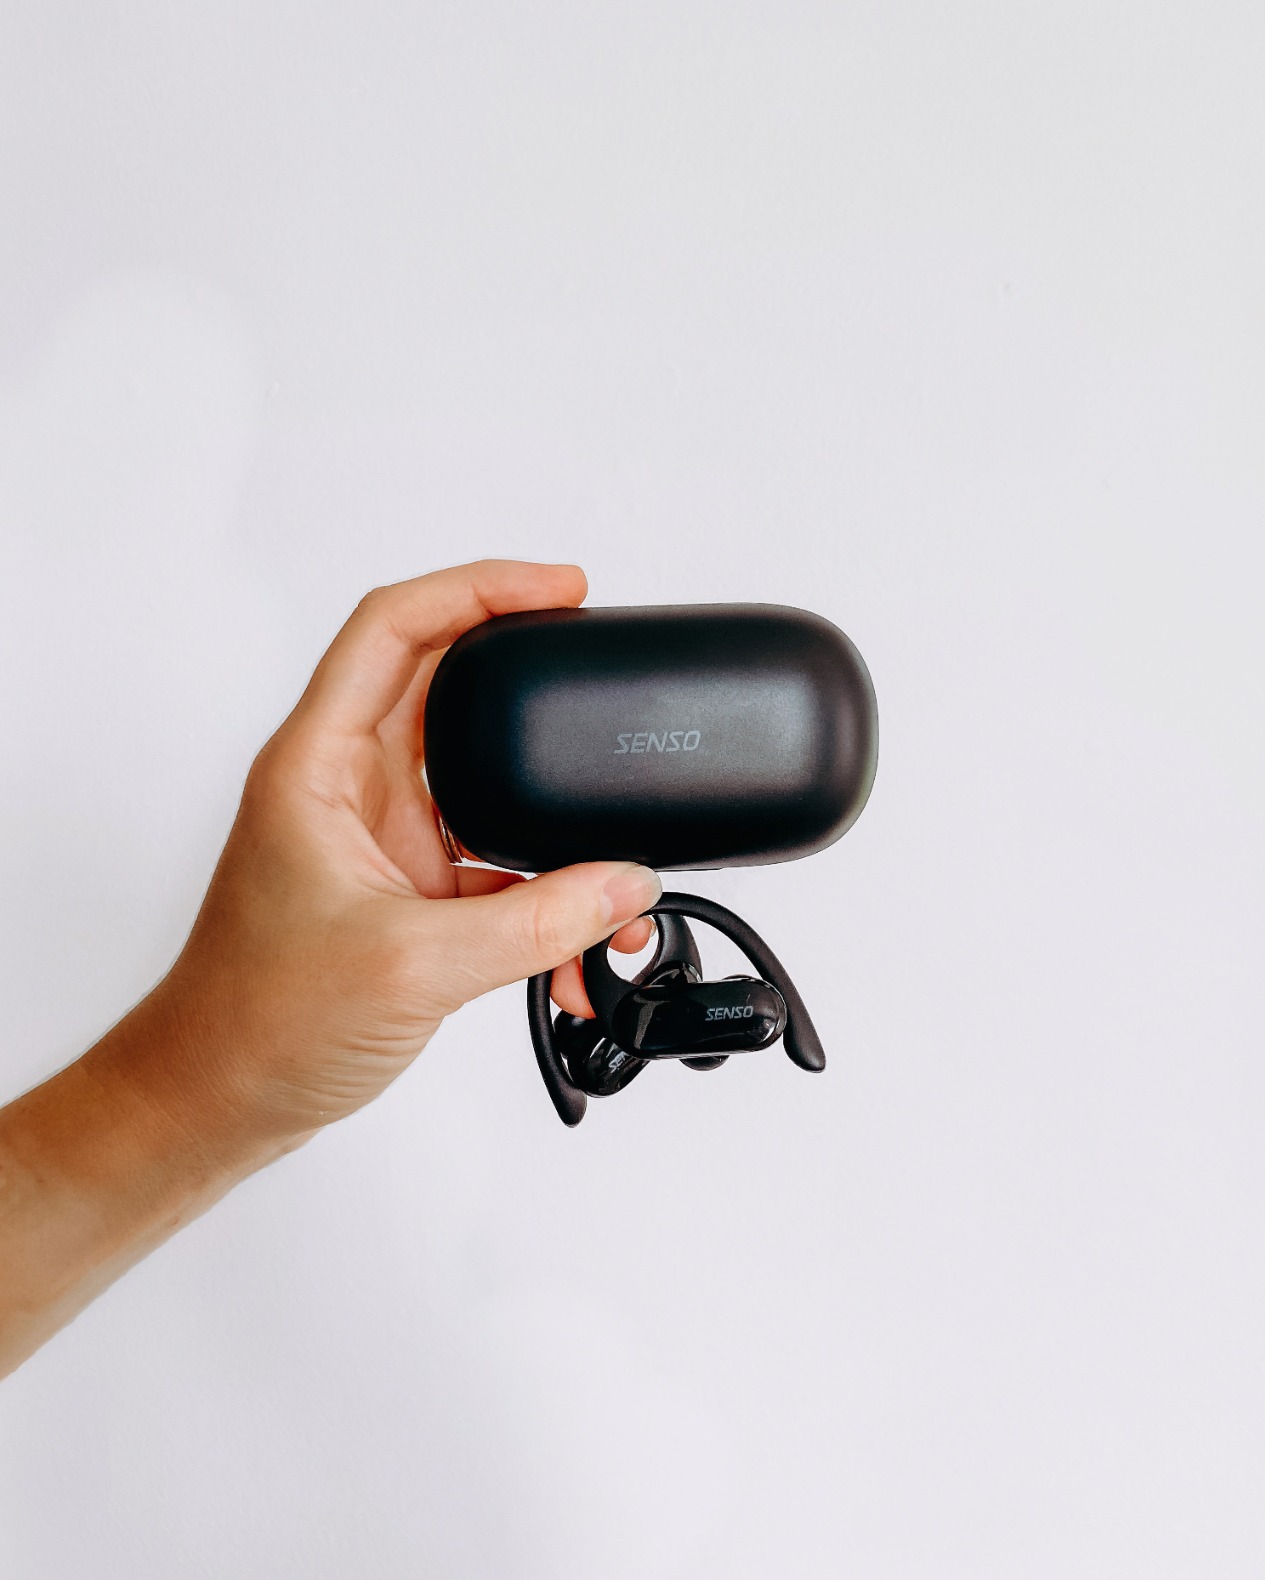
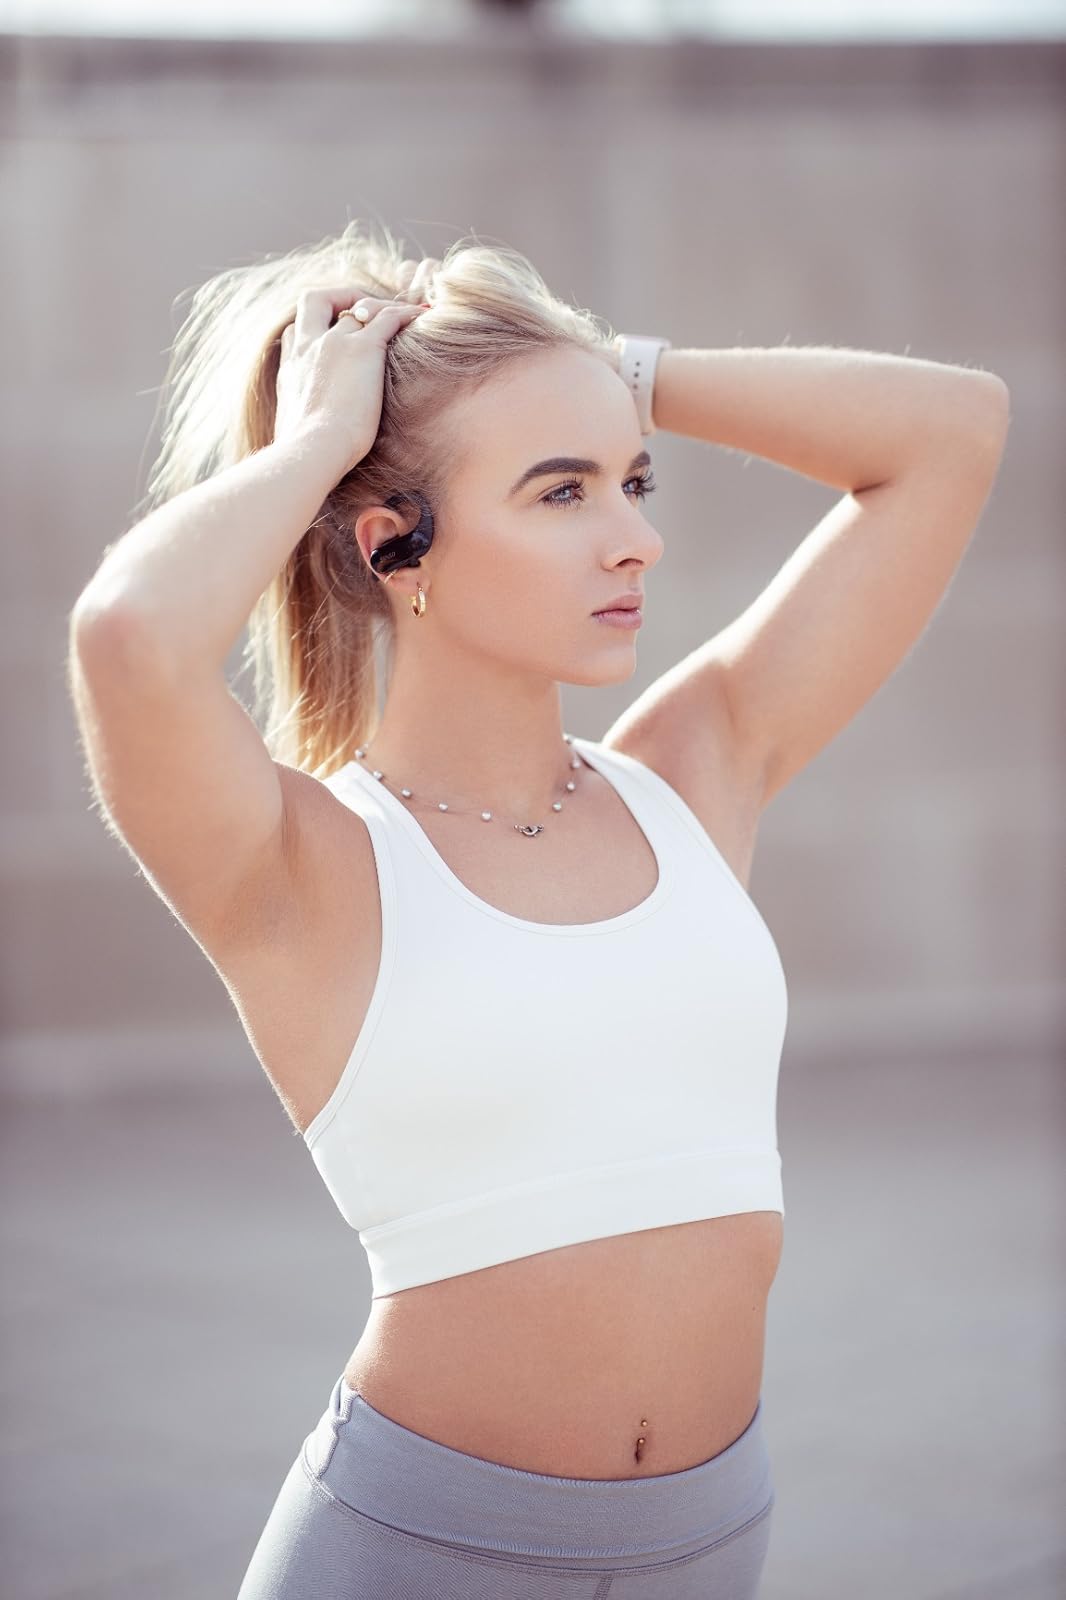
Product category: earbuds
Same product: yes